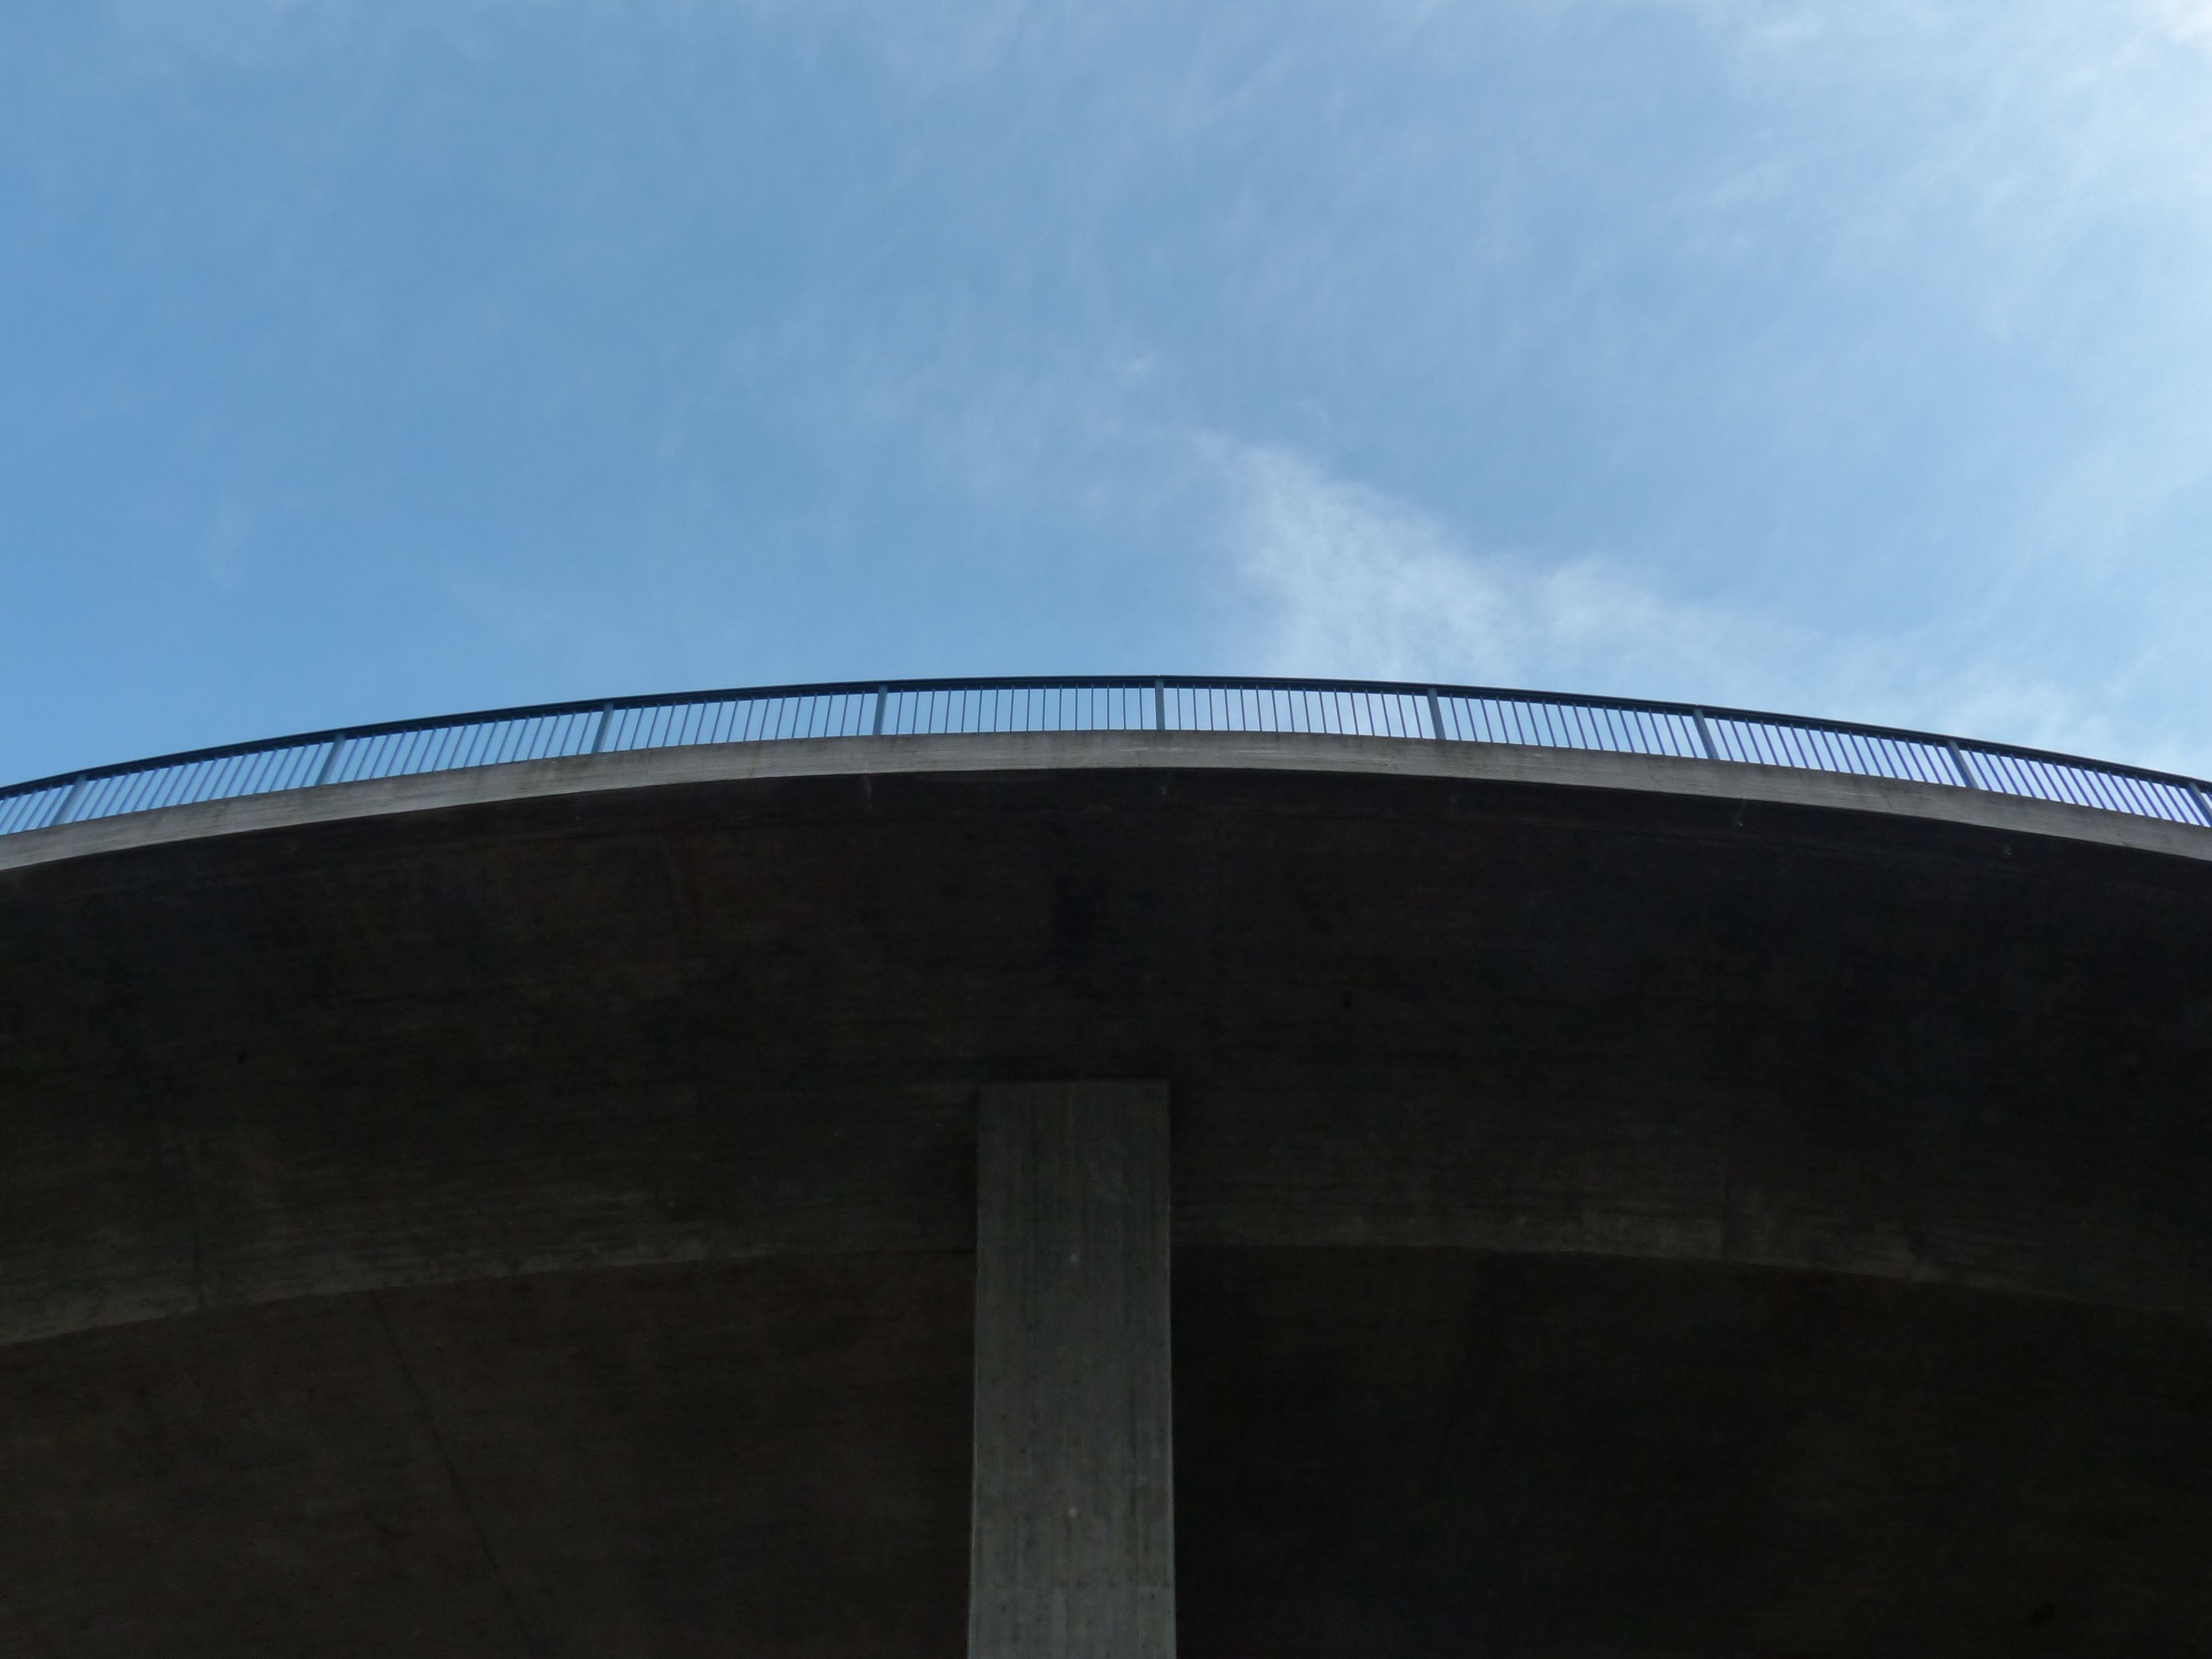
wing, architecture, structure, road, bridge, arch, railing, line, curve, pillar, high, stadium, shape, road construction, bridge piers, high bridge, ring road